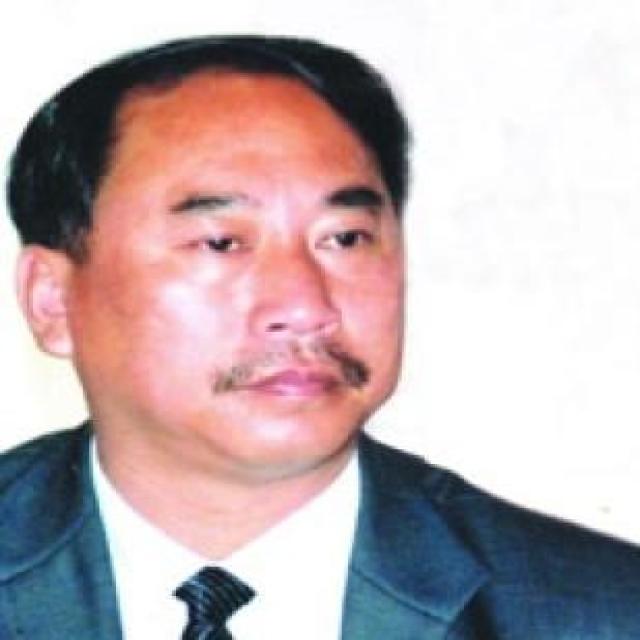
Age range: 45-64